Marvel vs. Capcom 2: New Age of Heroes

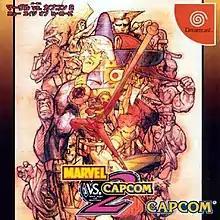
Japanese Dreamcast cover art

is a 2000 crossover fighting game developed and published by Capcom. It is the fourth installment in the "Marvel vs. Capcom" series, which features characters from both Capcom's video game franchises and comic book series published by Marvel Comics. Originally released in Japanese arcades, the game received ports to the Dreamcast, PlayStation 2, PlayStation 3, Xbox, Xbox 360, and iOS over the span of twelve years.